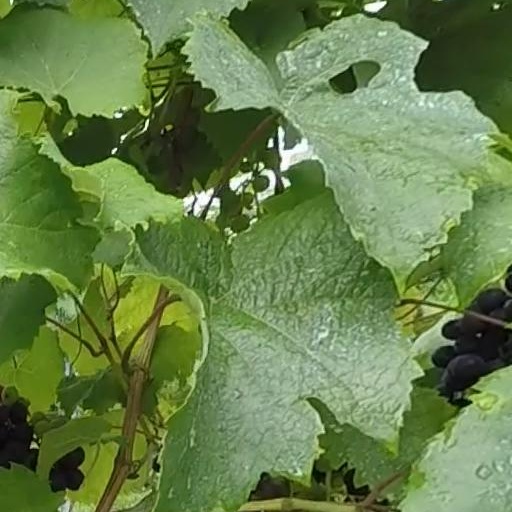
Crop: grape